Bates Well Ranch

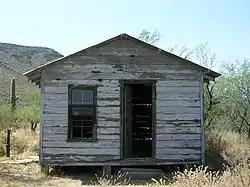
Bates Well Ranch bunkhouse

The Bates Well Ranch, also known as the Bates Well, Growler Well, Gray Ranch and El Veit, was one of the fifteen ranches and line camps in the Gray family cattle business in the Sonoran Desert country north of the US-Mexico border in Pima County, Arizona. Operating for nearly 60 years, the ranch is now part of Organ Pipe Cactus National Monument.